Hugh Roy and Lillie Cullen Building

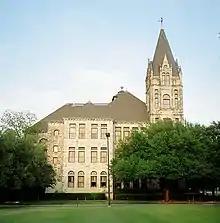
The Cullen Building viewed from the west

The Cullen Building is a roughly rectangular three-story hall, clad with local white limestone on its facade, with a large square tower projecting several stories higher from the southwest corner, and a smaller round tower on the southeast corner. The building is designed in a Richardsonian Romanesque style, with rusticated stonework, cylindrical buttresses with conical caps, and round-headed Romanesque arches mixed with rectangular transom windows. The exterior walls are made of hand-laid limestone, laid by builders Flume & Waterston, who had also previously done stonework for the Texas State Capitol. As additional buildings have been added to Southwestern's campus, the Cullen Building's architectural style has served as the standard for their design.